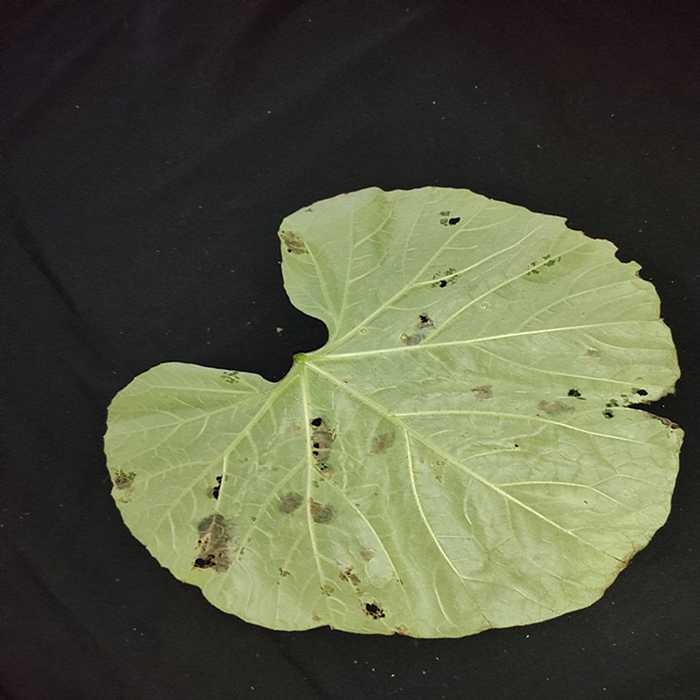
Plant: Bottle gourd
Label: Anthracnose